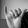
ASL letter: Y